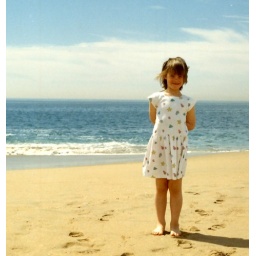
My daughter Katherine at the beach near her uncle Tom's house (Balboa, CA), 1989. My favorite dress: seashells by the seashore